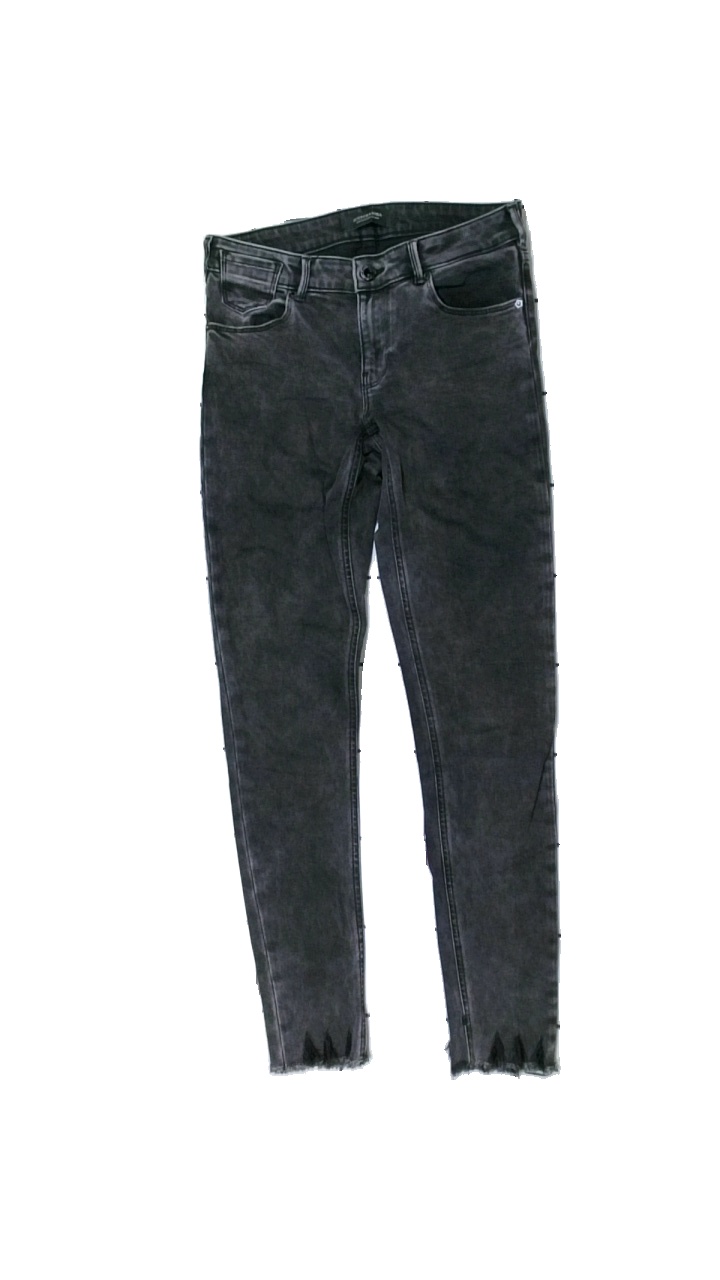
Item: Jeans (Ladies)
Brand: Scotch And Soda
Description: grå jeans
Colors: Grey
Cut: Regular
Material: ?
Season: All
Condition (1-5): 5
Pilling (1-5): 5
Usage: Reuse
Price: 50-100